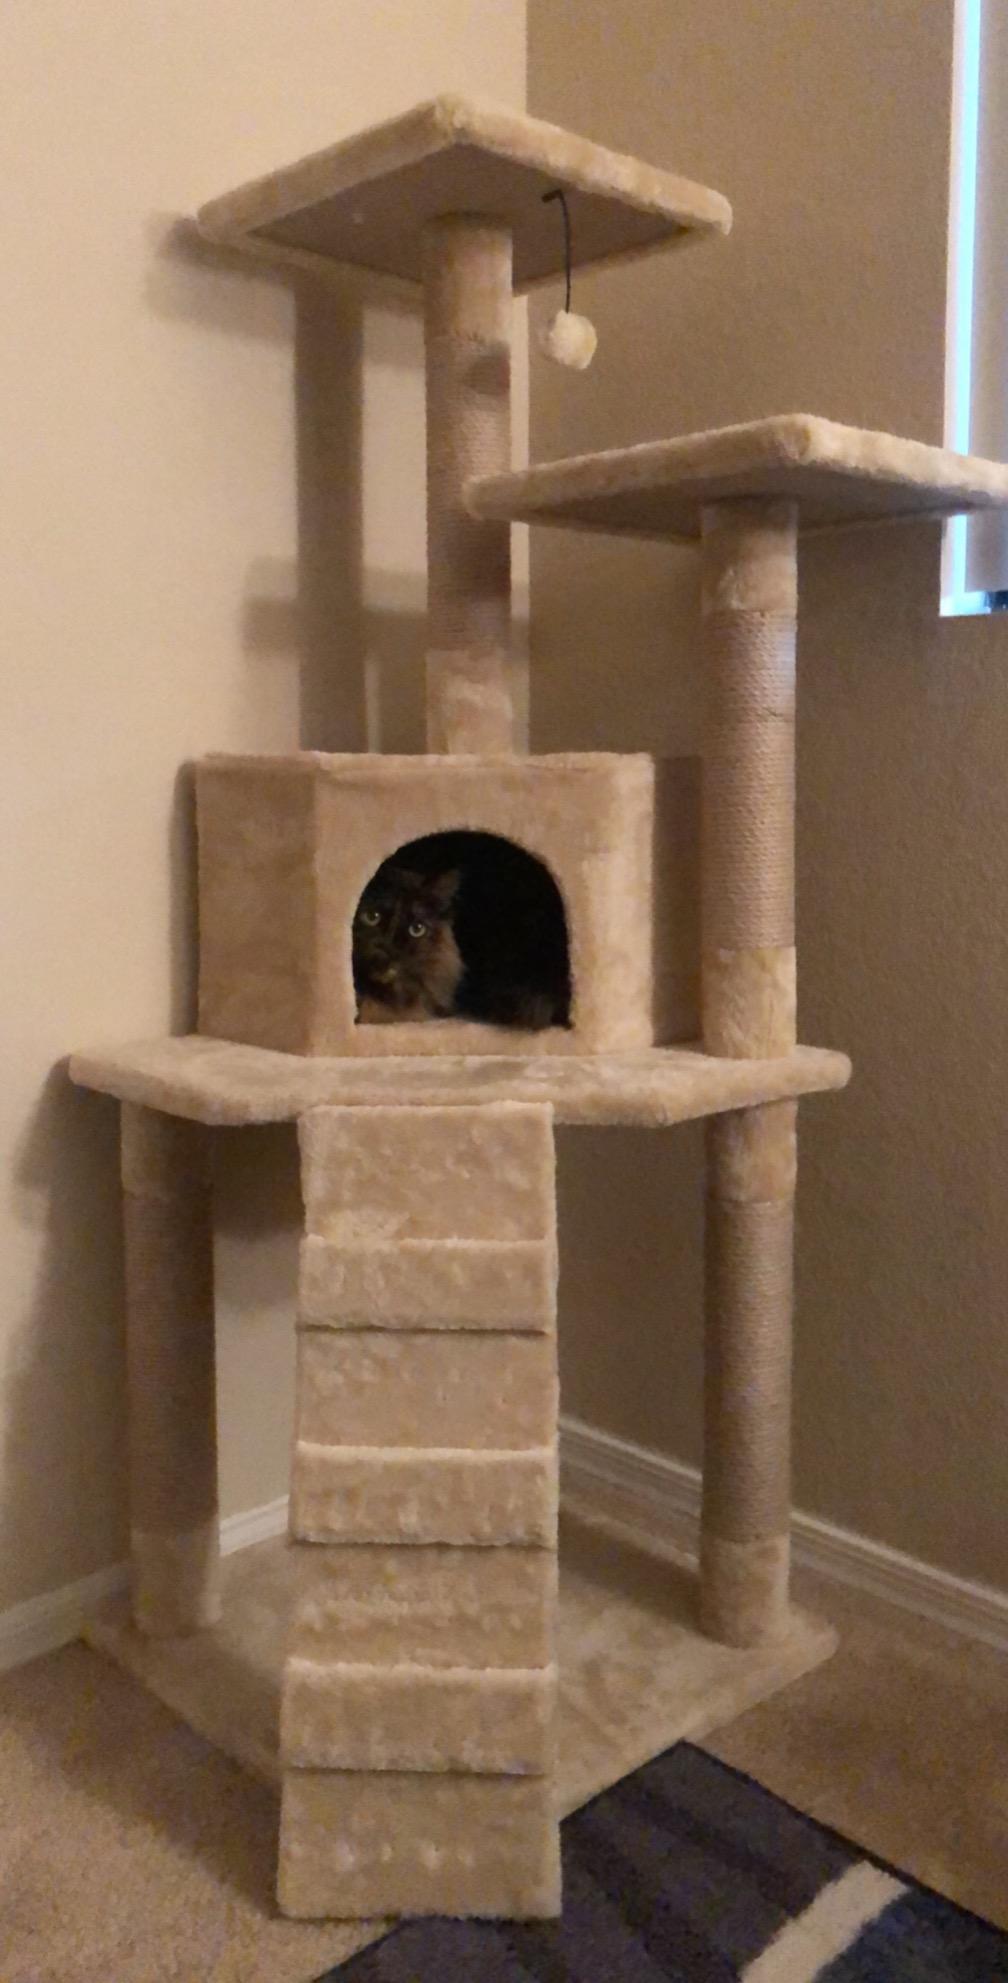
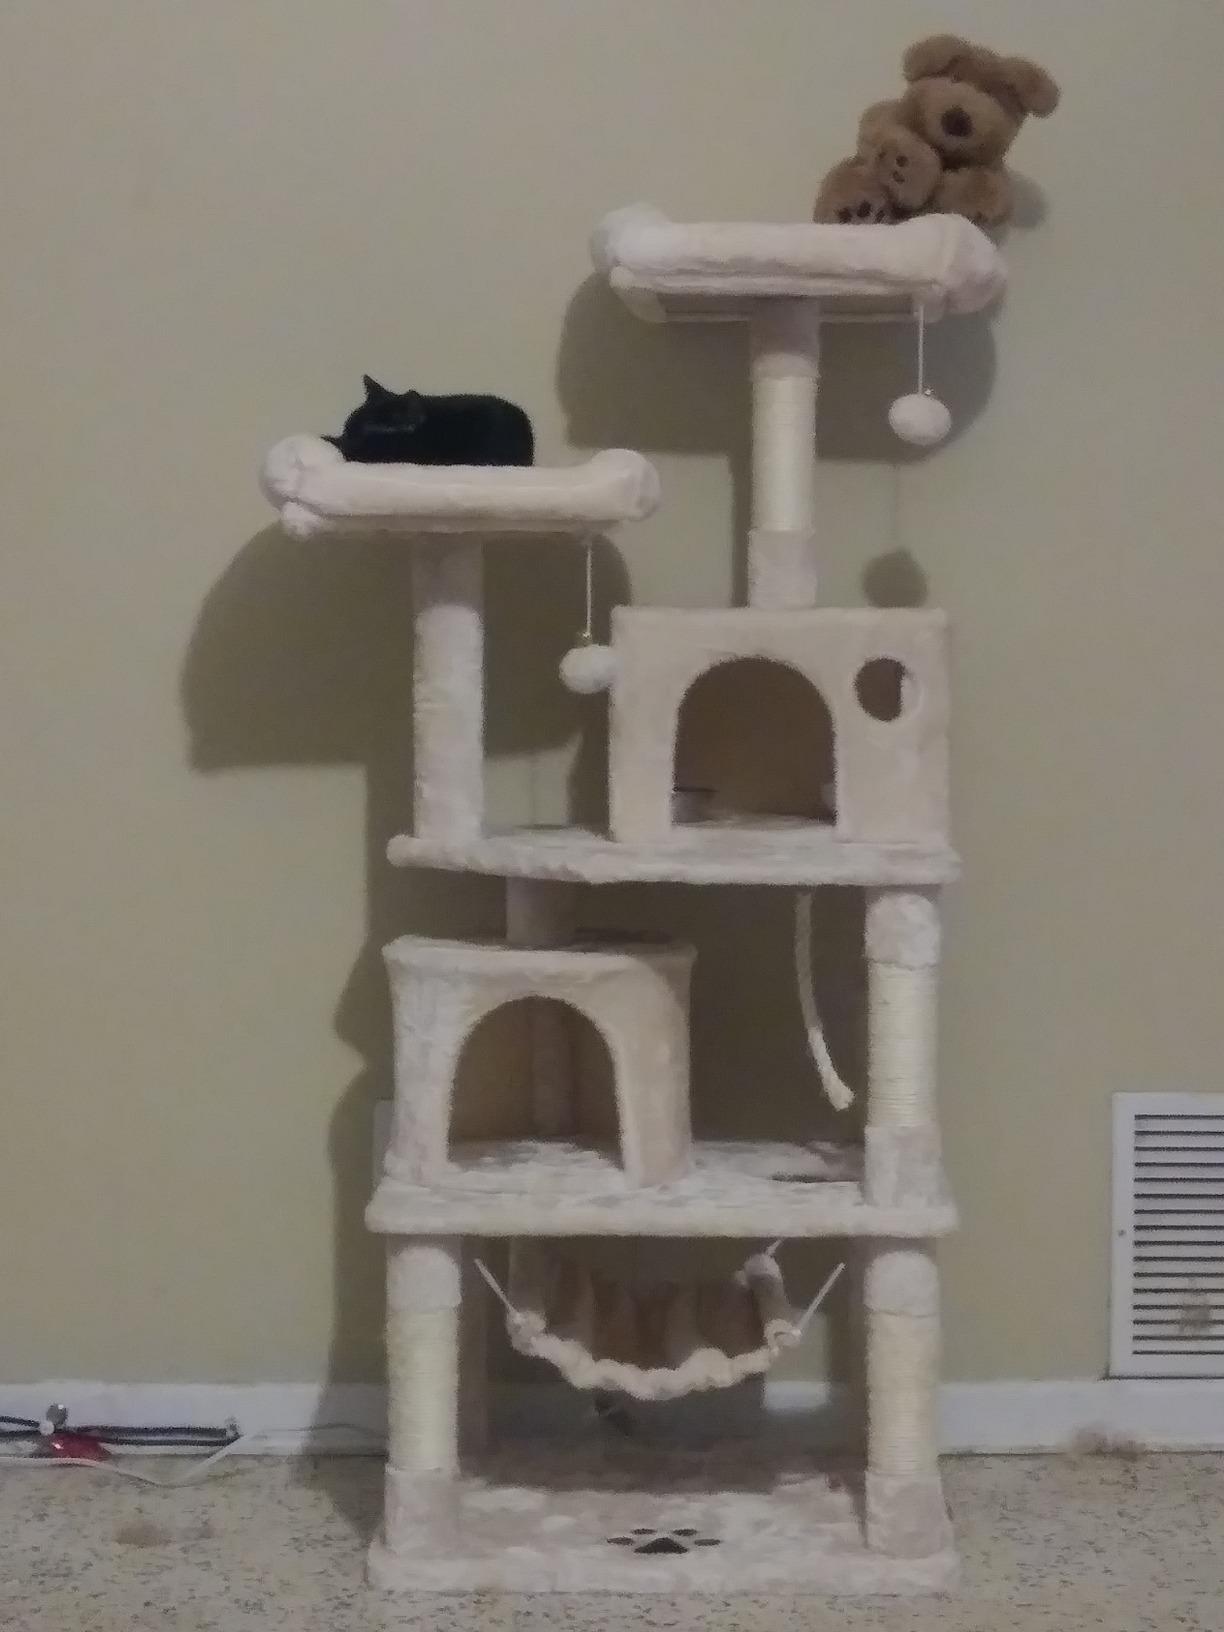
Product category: items_cat tree
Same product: no